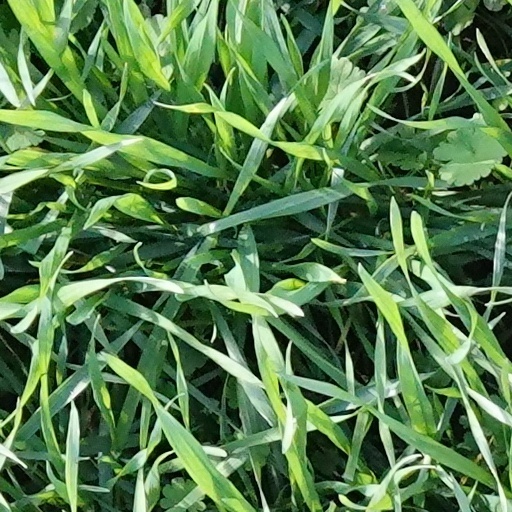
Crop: wheat